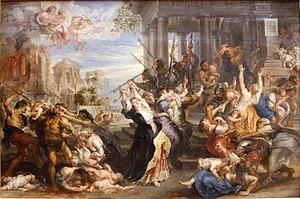
La Nativité est un film dramatique américain réalisé par Catherine Hardwicke, sorti en 2006.